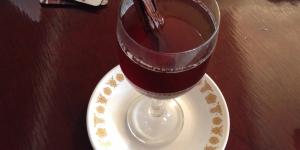
canelazo colombiano